Cariñena DOP

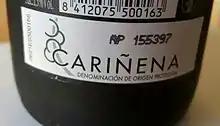
Official DO label as found on the back of a Cariñena region wine bottle

Cariñena is a Spanish Denominación de Origen Protegida (DOP) for wines located in Cariñena in the province of Zaragoza (Aragón, Spain). It is among the oldest protected growing areas in Europe, the DO having been created in 1932 alongside other Spanish wine regions. Cariñena vineyards are located near the centre of Aragón, about 50 km southwest of Zaragoza, on the Campo de Cariñena plateau. The lower vineyards lie at an altitude of 400 m, rising to 800 m as they approach the Sierra de la Virgen mountains. To the west they border on the Calatayud (DO).